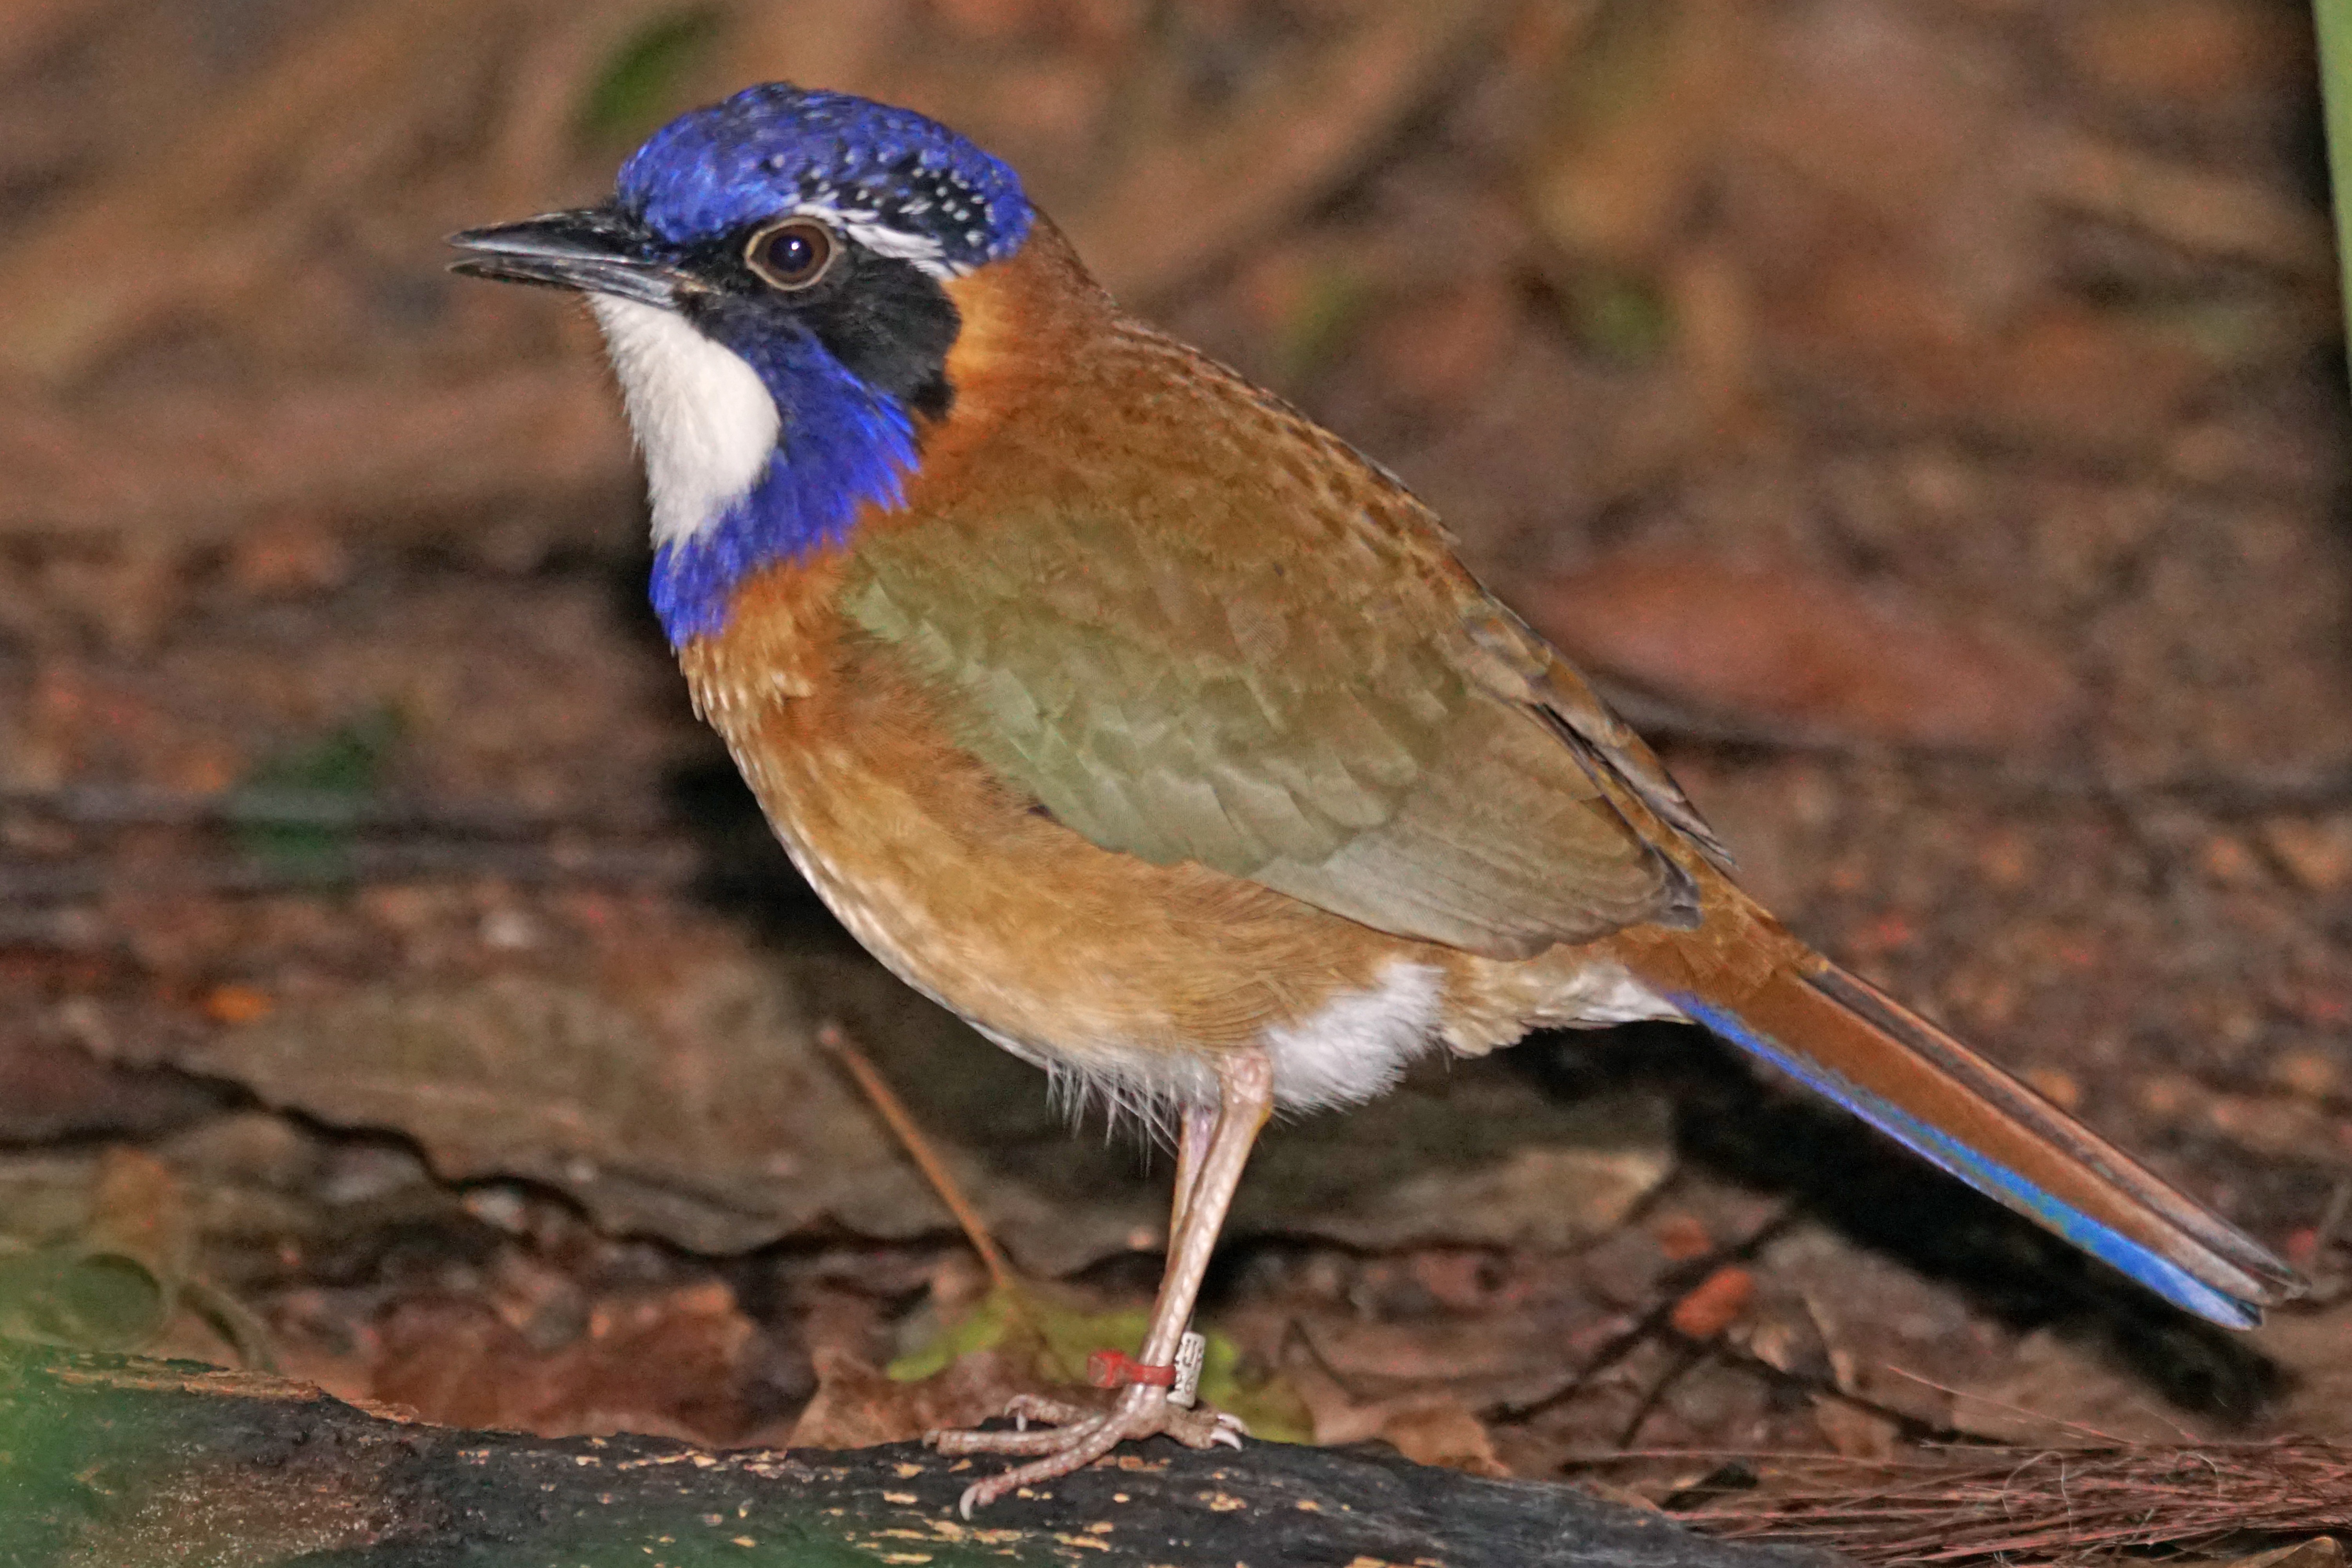
bird, wildlife, beak, robin, fauna, animals, rainforest, madagascar, vertebrate, wren, old world flycatcher, blaukopferdracke, racke bird, atelornis pittoides, perching bird, emberizidae, cinclidae